Keshi (demon)

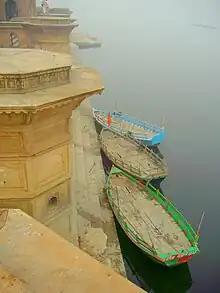
Three boats parked near steps of a ghat built in yellow stones.

According to the Malayalam "Bhagavata Purana", Krishna got the name Keshava as he slew Keshi. Krishna is referred to as slayer of Keshi three times in the "Bhagavata Gita" by Arjuna - Keshava (1.30 and 3.1) and Keshi-nisudana (18.1). In the first chapter (1.30), addressing Krishna as slayer of Keshi, Arjuna expresses his doubts about war, at the same time, finds Krishna capable of destroying them. Here, Keshi represents false pride and the reference as slayer of Keshi by Arjuna expresses his humility. Keshi as a mad horse who created havoc in Gokula - also represents the wild horse of doubts who run in the mind of a person. In the third chapter, Arjuna ask a question to Lord Kṛṣṇa: "If it is your conclusion that knowledge is superior to action, O Janārdana, why do you direct me to do this terrible deed, o Keśava?" (3.1). In the last chapter (18.1), Arjuna addresses Krishna as Maha-baho ("mighty-armed") paired with the slayer of Keshi epithet, reminding the reader how Krishna killed Keshi with his arms alone. The "Vishnu sahasranama" ("The Thousand names of Vishnu") calls Krishna as Keshava (Names 23, 648) and Keshitha (649) - the slayer of Keshi. The fourth century play "Mudrarakshasa" also interprets the epithet Keshava as the slayer of Keshi. Keshighat is a major bathing ghat along the river Yamuna in Vrindavan, where Krishna is believed to have overpowered Keshi.